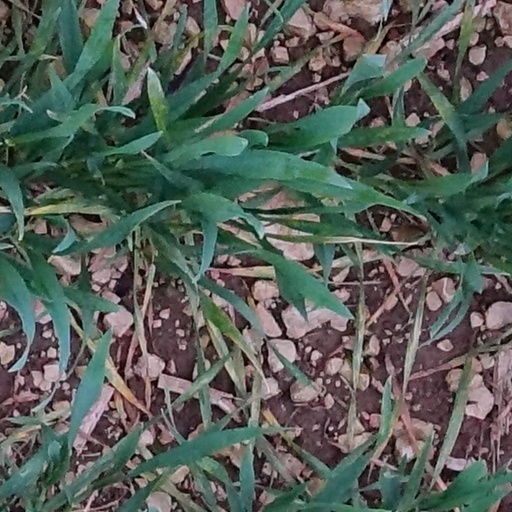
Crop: wheat